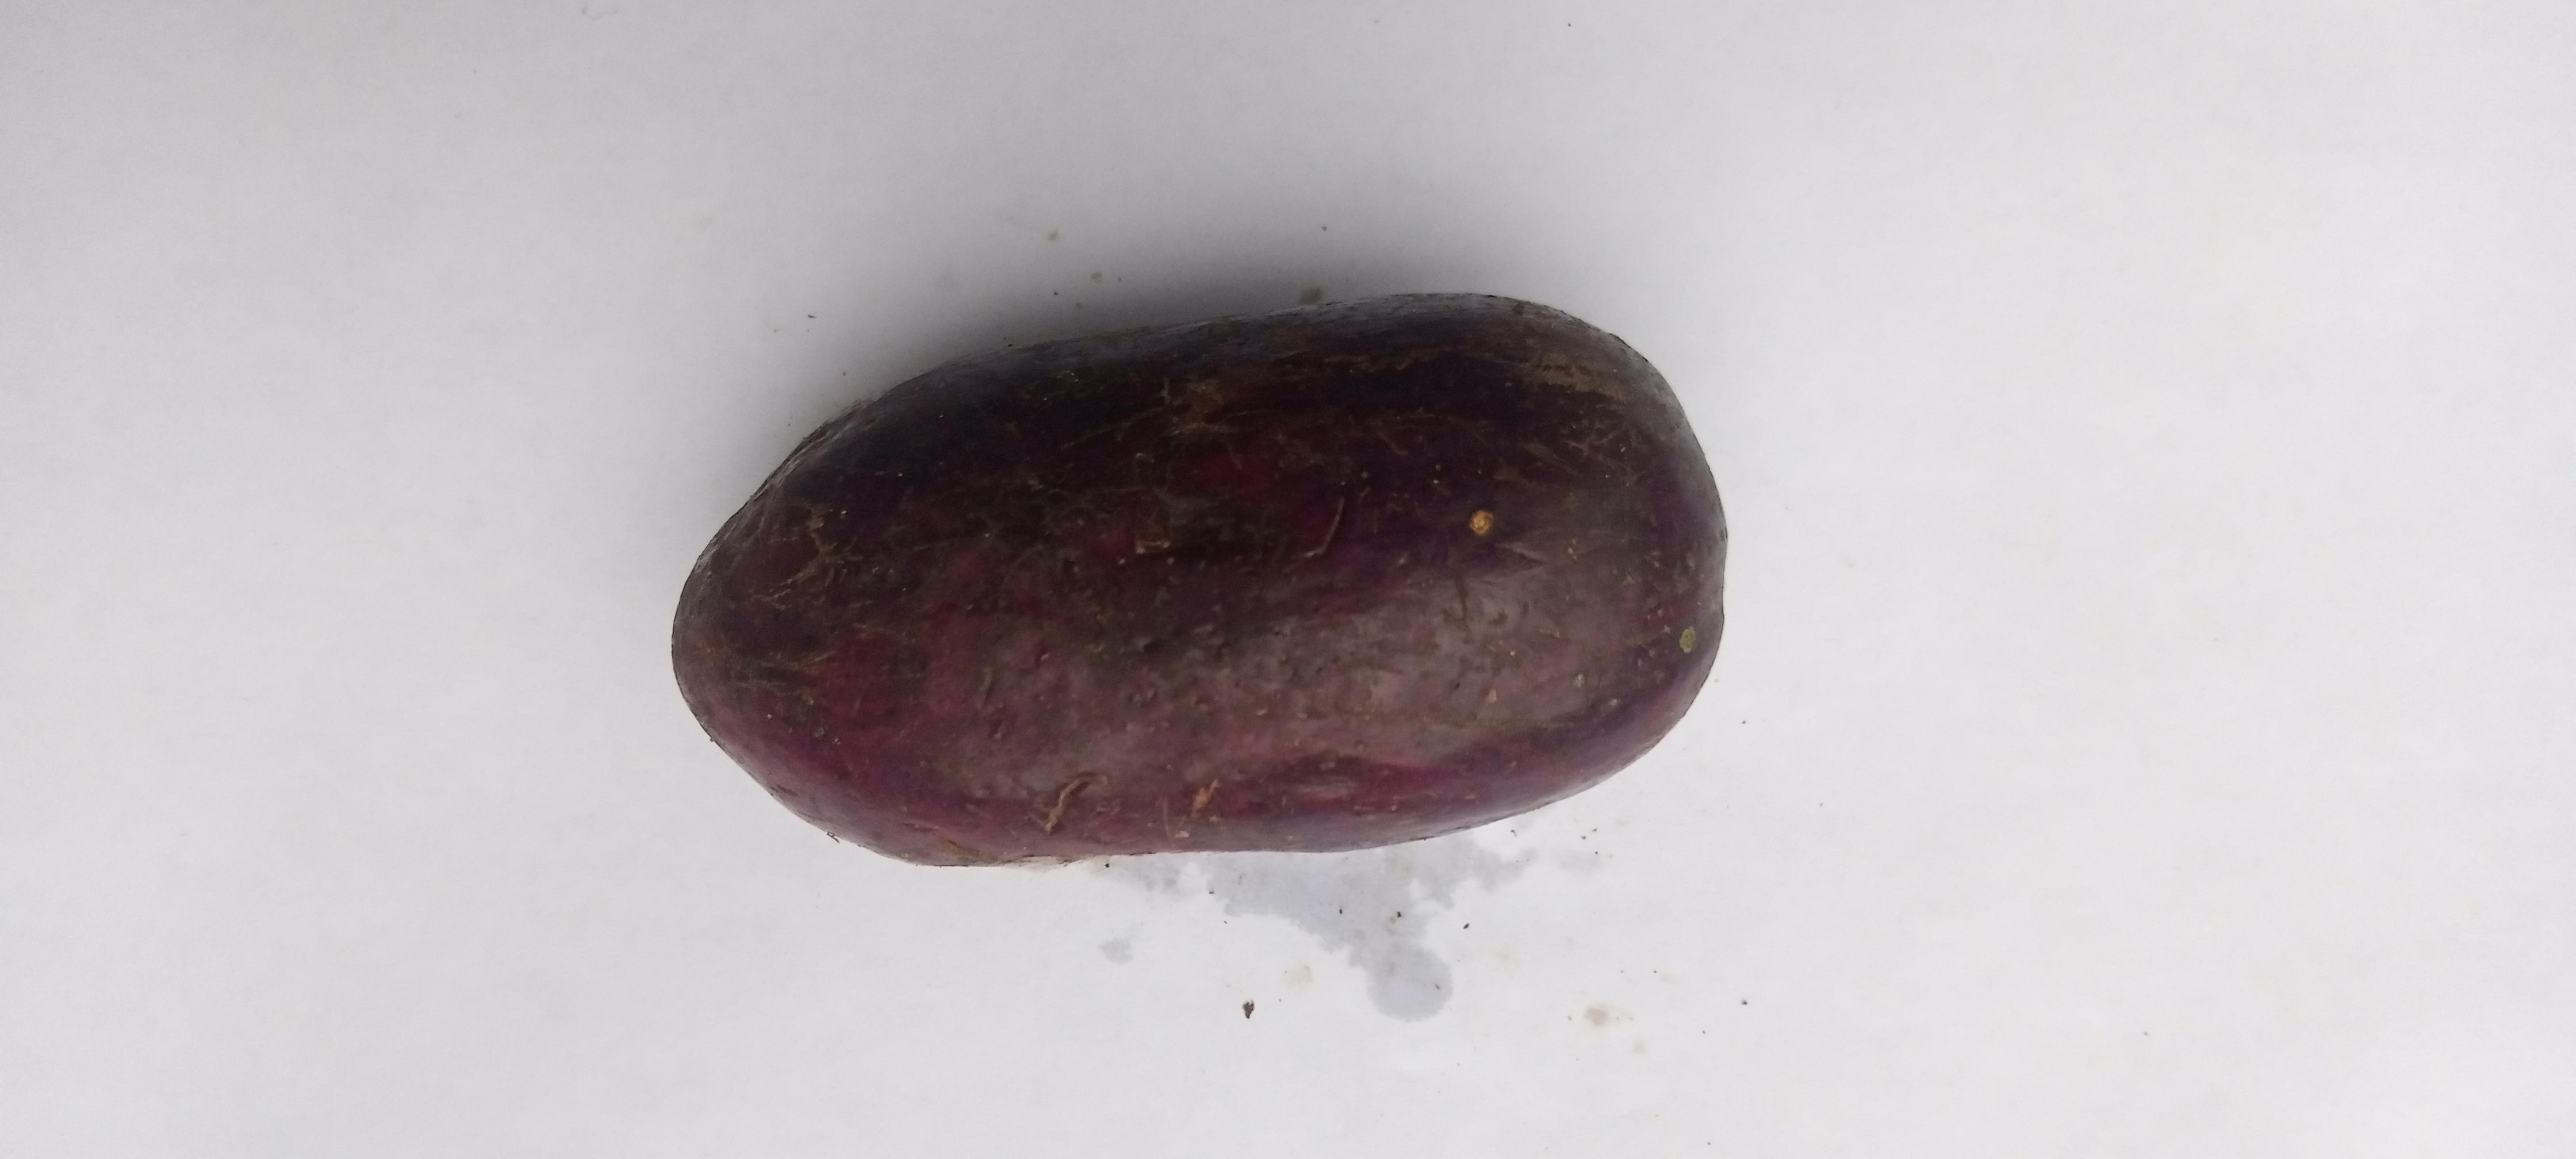
Plum grade: unaffected